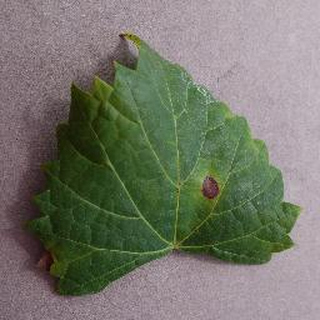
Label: grape_black_rot